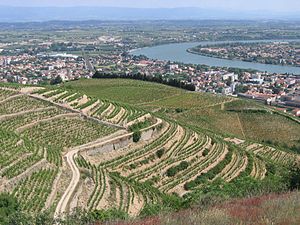
Tain-l'Hermitage
Byen med vinmarker i forgrunden
Byen med vinmarker i forgrunden
Tain-l'Hermitage er en by og en kommune i det franske departement Drôme.